Pilot error

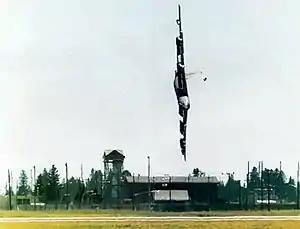
1994 Fairchild Air Force Base B-52 crash, caused by flying the aircraft beyond its operational limits. Here the aircraft is seen in an unrecoverable bank, a split second before the crash. This accident is now used in military and civilian aviation environments as a case study in teaching crew resource management.

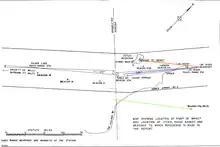
Actual flight path (red) of TWA Flight 3 from departure to crash point (controlled flight into terrain). Blue line shows the nominal Las Vegas course, while green is a typical course from Boulder. The pilot inadvertently used the Boulder outbound course instead of the appropriate Las Vegas course.

In aviation, pilot error generally refers to an action or decision made by a pilot that is a substantial contributing factor leading to an aviation accident. It also includes a pilot's failure to make a correct decision or take proper action. Errors are intentional actions that fail to achieve their intended outcomes. The Chicago Convention defines the term "accident" as "an occurrence associated with the operation of an aircraft [...] in which [...] a person is fatally or seriously injured [...] "except when the injuries are [...] inflicted by other persons."" Hence the definition of "pilot error" does not include deliberate crashing (and such crashes are not classified as accidents).